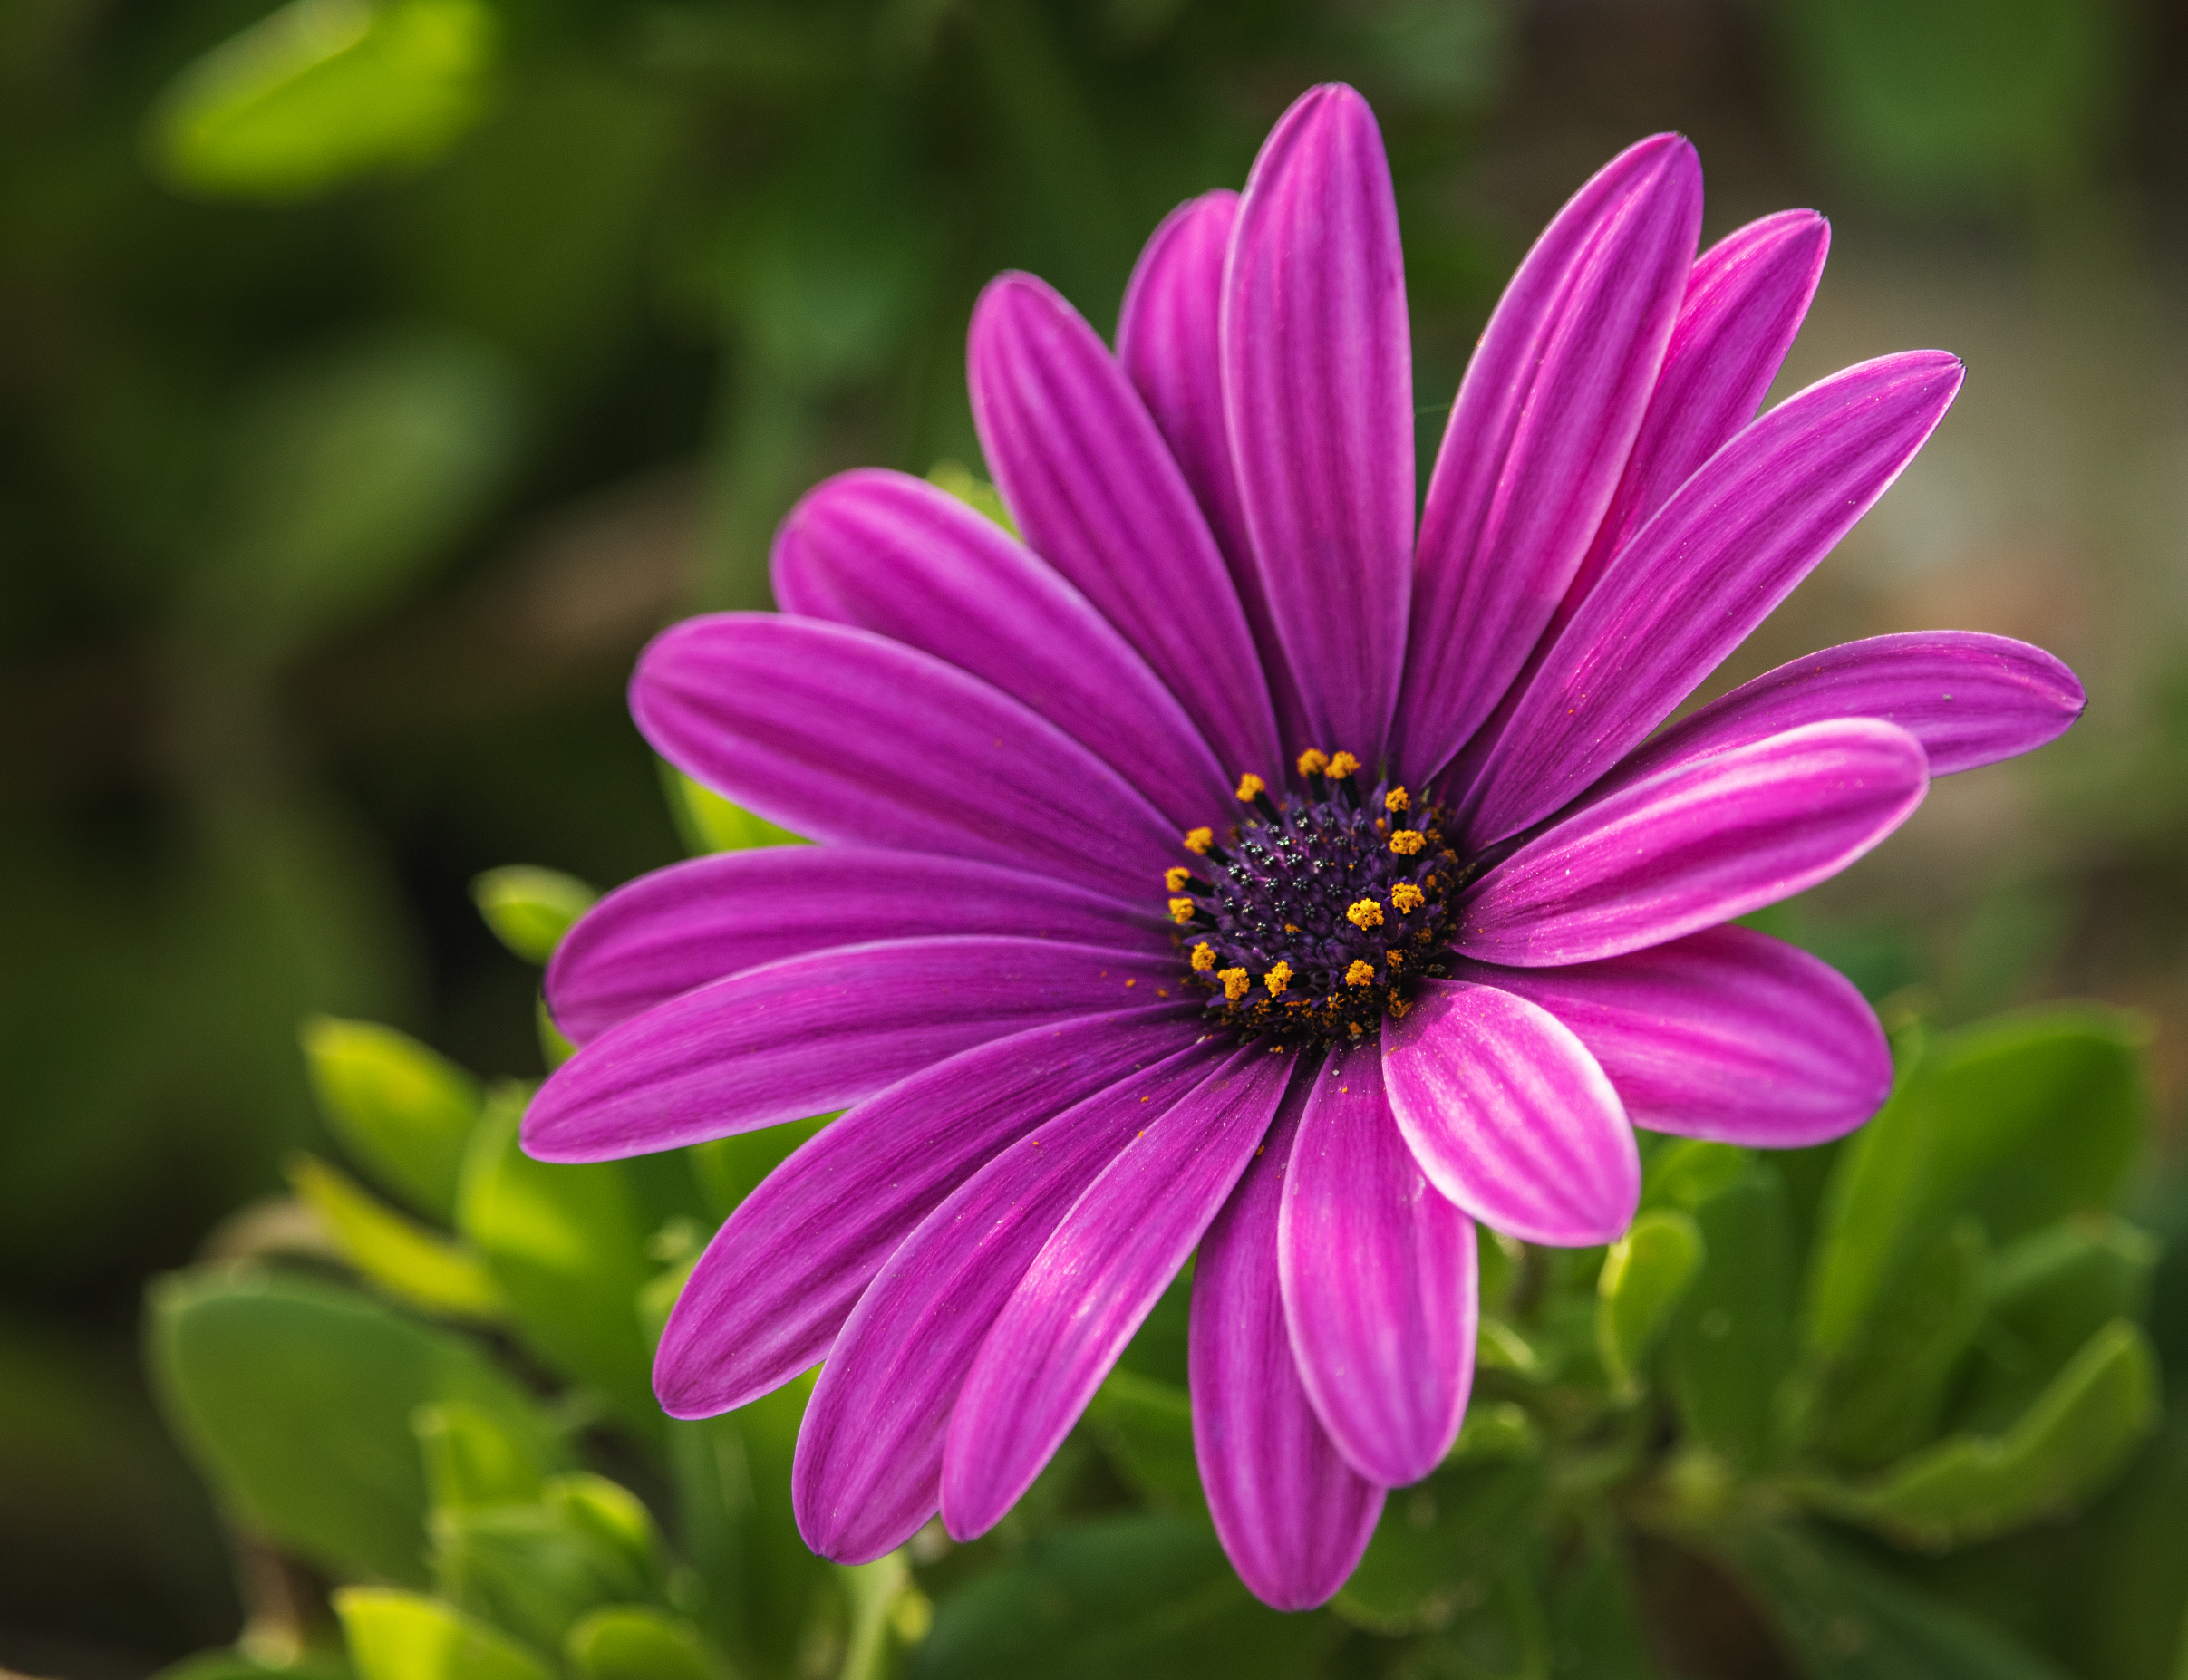
flower, plant, purple, petal, terrestrial plant, herbaceous plant, violet, magenta, grass, annual plant, daisy, daisy family, close up, pollen, flowering plant, macro photography, marguerite daisy, perennial plant, groundcover, plant stem, wildflower, asterales, garden, african daisy, Forb, ice plant family